Holdingham

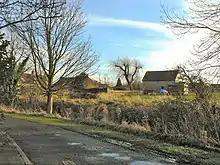
Cottages and fields in the hamlet of Holdingham

The word Holdingham derives from the personal name Hald and the Old English words -"inga" and -"ham", together meaning "Homestead of Hald's family or followers", as the place name historian A. D. Mills puts it. The place name scholars Kenneth Cameron and John Ingsley make him Halda and his followers the Haldingas. Either way, this implies a pre-conquest origin, though the earliest record of the name does not occur until . Although not mentioned in the Domesday Book, it was probably a dependent part of the Bishop of Lincoln's manor in Sleaford. In the mid-12th century, the Bishops of Lincoln encouraged trade at New Sleaford (as it became known); they granted it limited liberties and burgage tenure. An estate survey of 1258, however, shows that tenants in Holdingham held land described as tofts and bovates, implying that it remained a centre of demesne farming. The arrangement of the manor's open fields around the settlement add credence to this, suggesting, as local historian Simon Pawley wrote, that Holdingham was "the agricultural focus" of the Bishop's estate at Sleaford. By 1334, the settlement was valued at £2 16s. 3¼d. It remained a part of the Bishop's estate until Bishop Holbeach alienated it to the Crown in 1540. Mary I granted it to Edward Clinton, Lord Clinton and later Earl of Lincoln, who sold it to Robert Carre in 1559. It passed through his family and then, by marriage, to the Earls (later Marquesses) of Bristol.